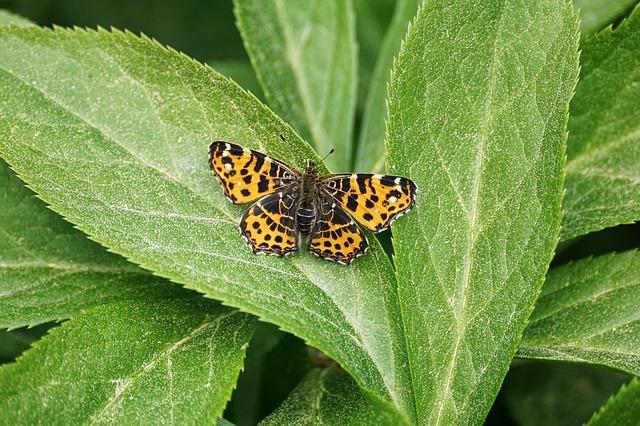
butterfly